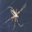
Label: spider